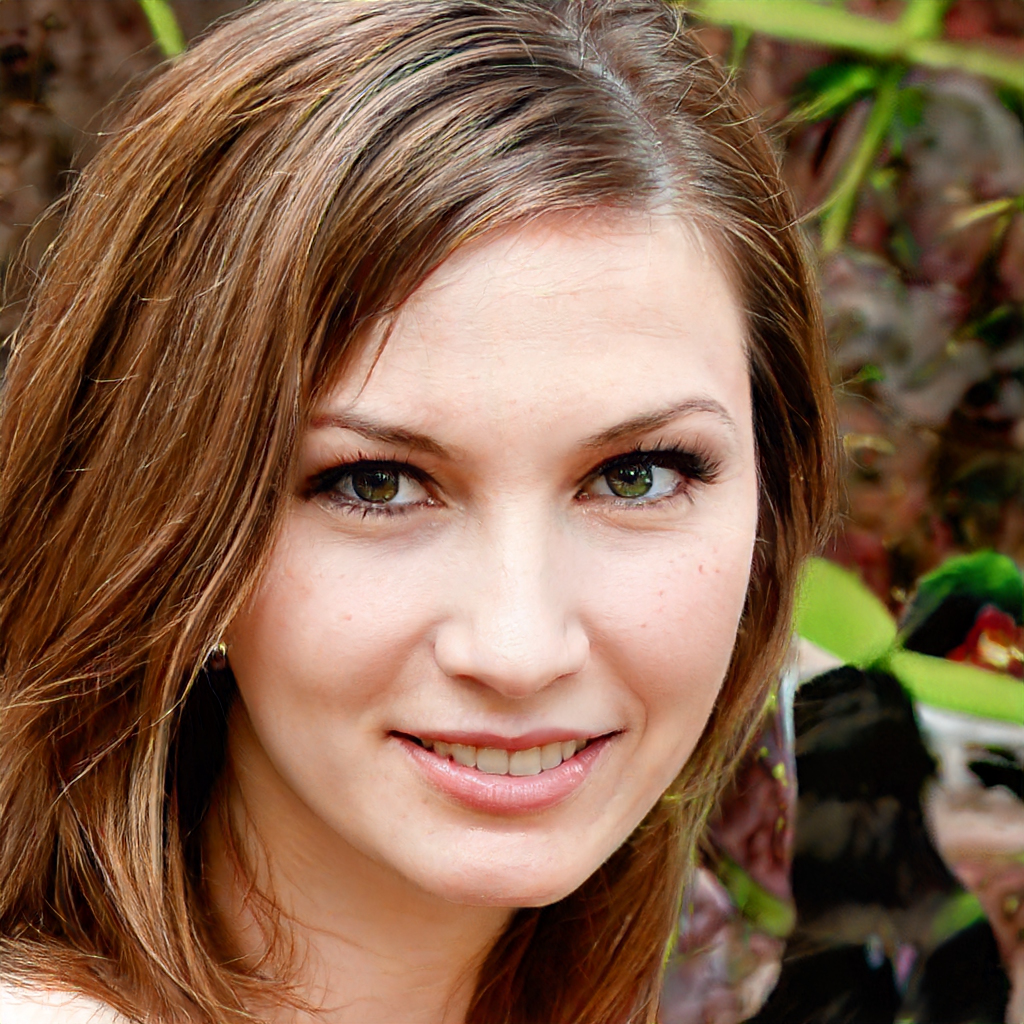
Label: Colored